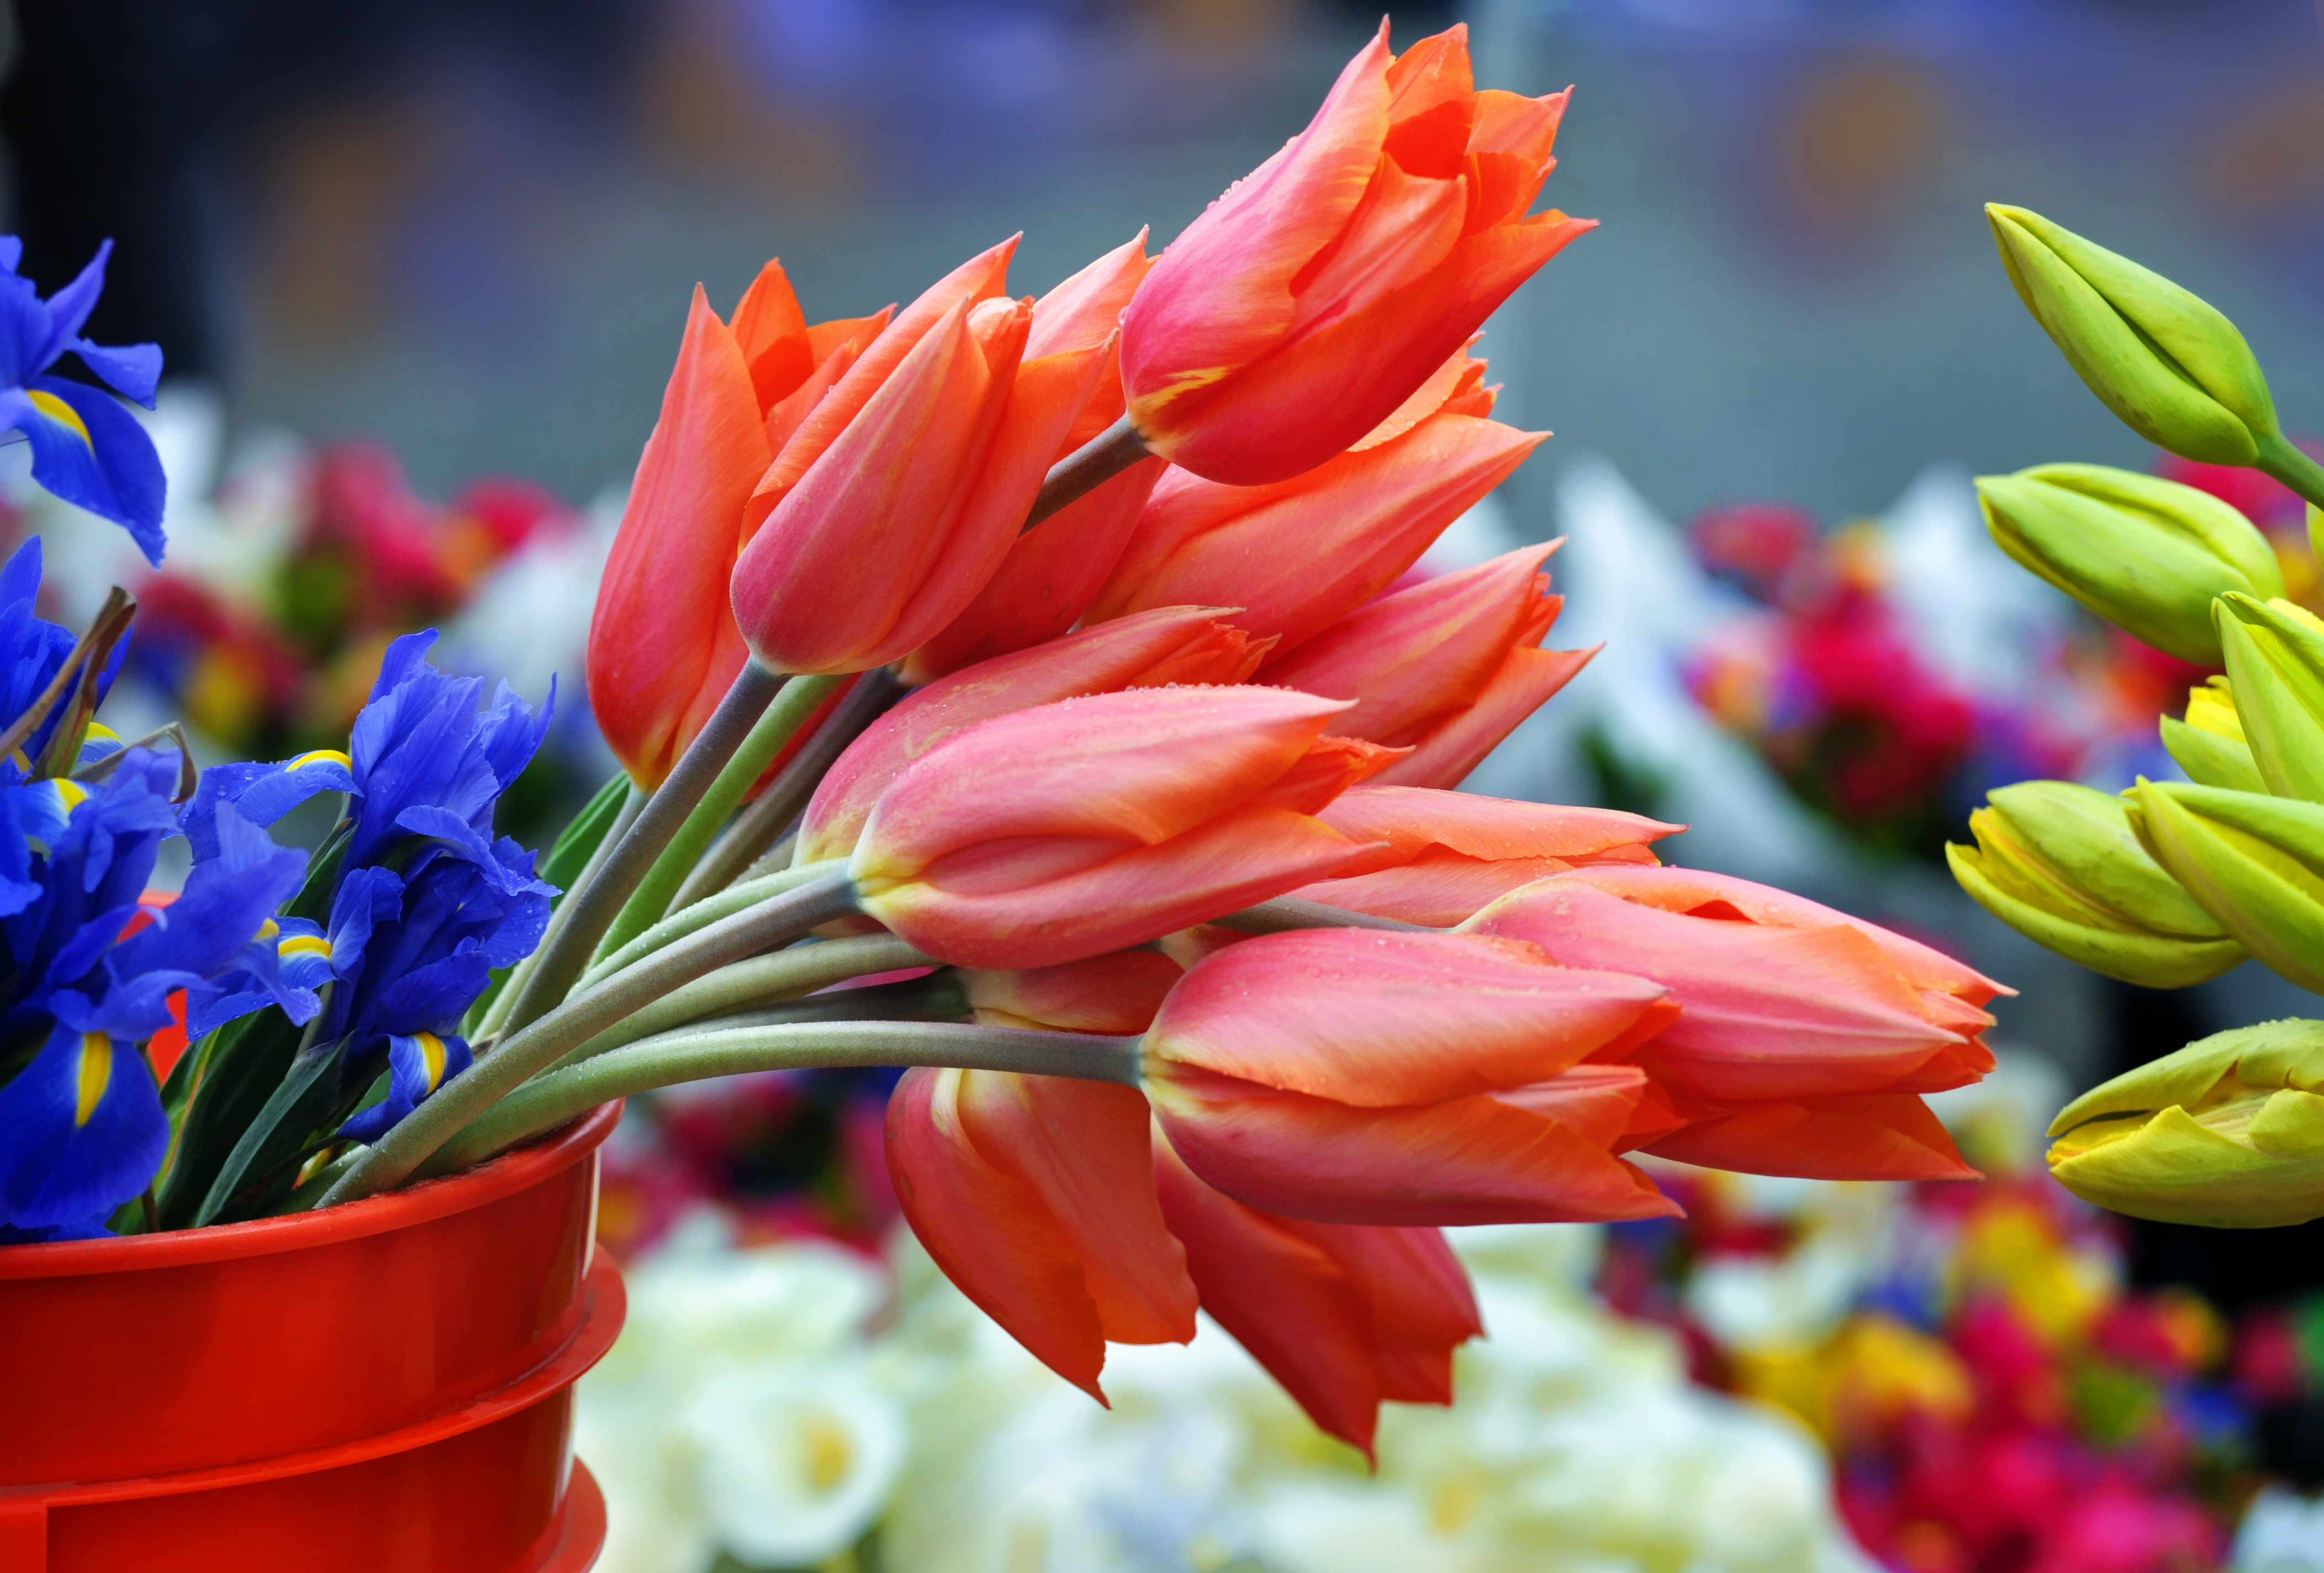
blossom, plant, flower, petal, tulip, botany, flora, wildflower, flowers, tulips, macro photography, flowering plant, land plant, saturday market